François Hutin

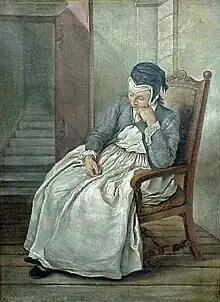
François Hutin's 'Woman in an armchair', National Museum, Warsaw, 1750s

Hutin was born in Paris. He studied under Bon Boullogne, and as a student submitted his work in the competitions of the Royal Academy of Painting and Sculpture in 1709 and 1710. Hutin married painter Anne-Auguste Hérault, the daughter of the famous painter Charles-Antoine Hérault (1644–1718). This matrimonial tie made Hutin a member of a renowned artistic clan, much like the famous families of Coypel and Roëttiers. They had three sons, all of whom later became artists: Charles, Pierre-Jules, who worked in Dresden, and Jean-Baptiste.